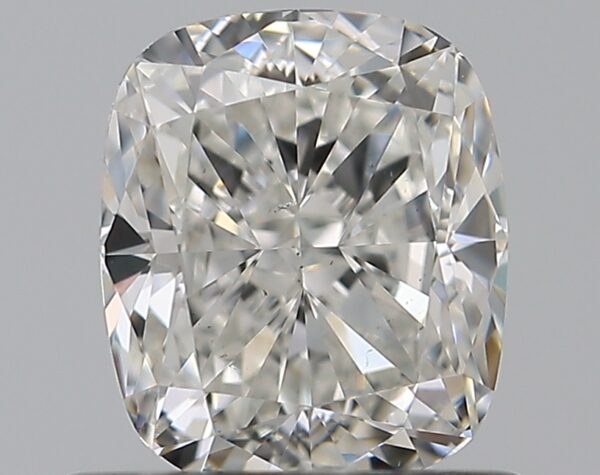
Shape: cushion
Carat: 0.7
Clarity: VS2
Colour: G
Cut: EX
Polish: EX
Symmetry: EX
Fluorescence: N
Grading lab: GIA
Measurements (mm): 5.49 x 4.68 x 3.17